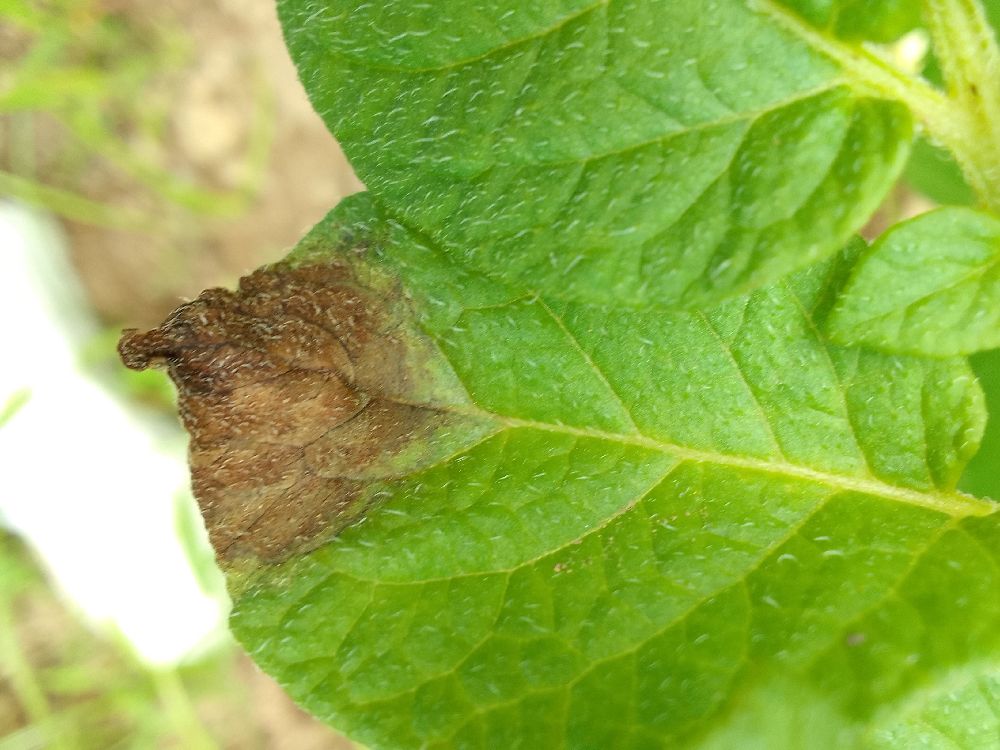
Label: Late blight